Battersea Dogs & Cats Home

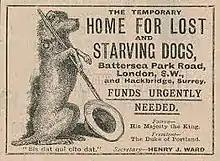
1901 advert for the home

Battersea was established in Holloway in 1860 by Mary Tealby (1801–1865). She called it "The Temporary Home for Lost and Starving Dogs". Initially the home was in her scullery but as the number of dogs delivered to her grew she hired some nearby stables funded by herself, her brother and Sarah Major. In 1860 the RSPCA agreed to assist and the committee meetings were held at the RSPCA offices at 12 Pall Mall. "The Times" ran a story ridiculing the idea of opening a "home" for dogs when there were homeless people in London. It accused Tealby of "letting her zeal ...outrun her discretion". Its most impressive supporter in the 1860s was Charles Dickens. He wrote about a "remarkable institution" that had saved "over a thousand" dogs in 1860. He noted that the dogs were cared for but if necessary humanely disposed of. By 1864 the finances were sound and they were handling 2,000 dogs that year.